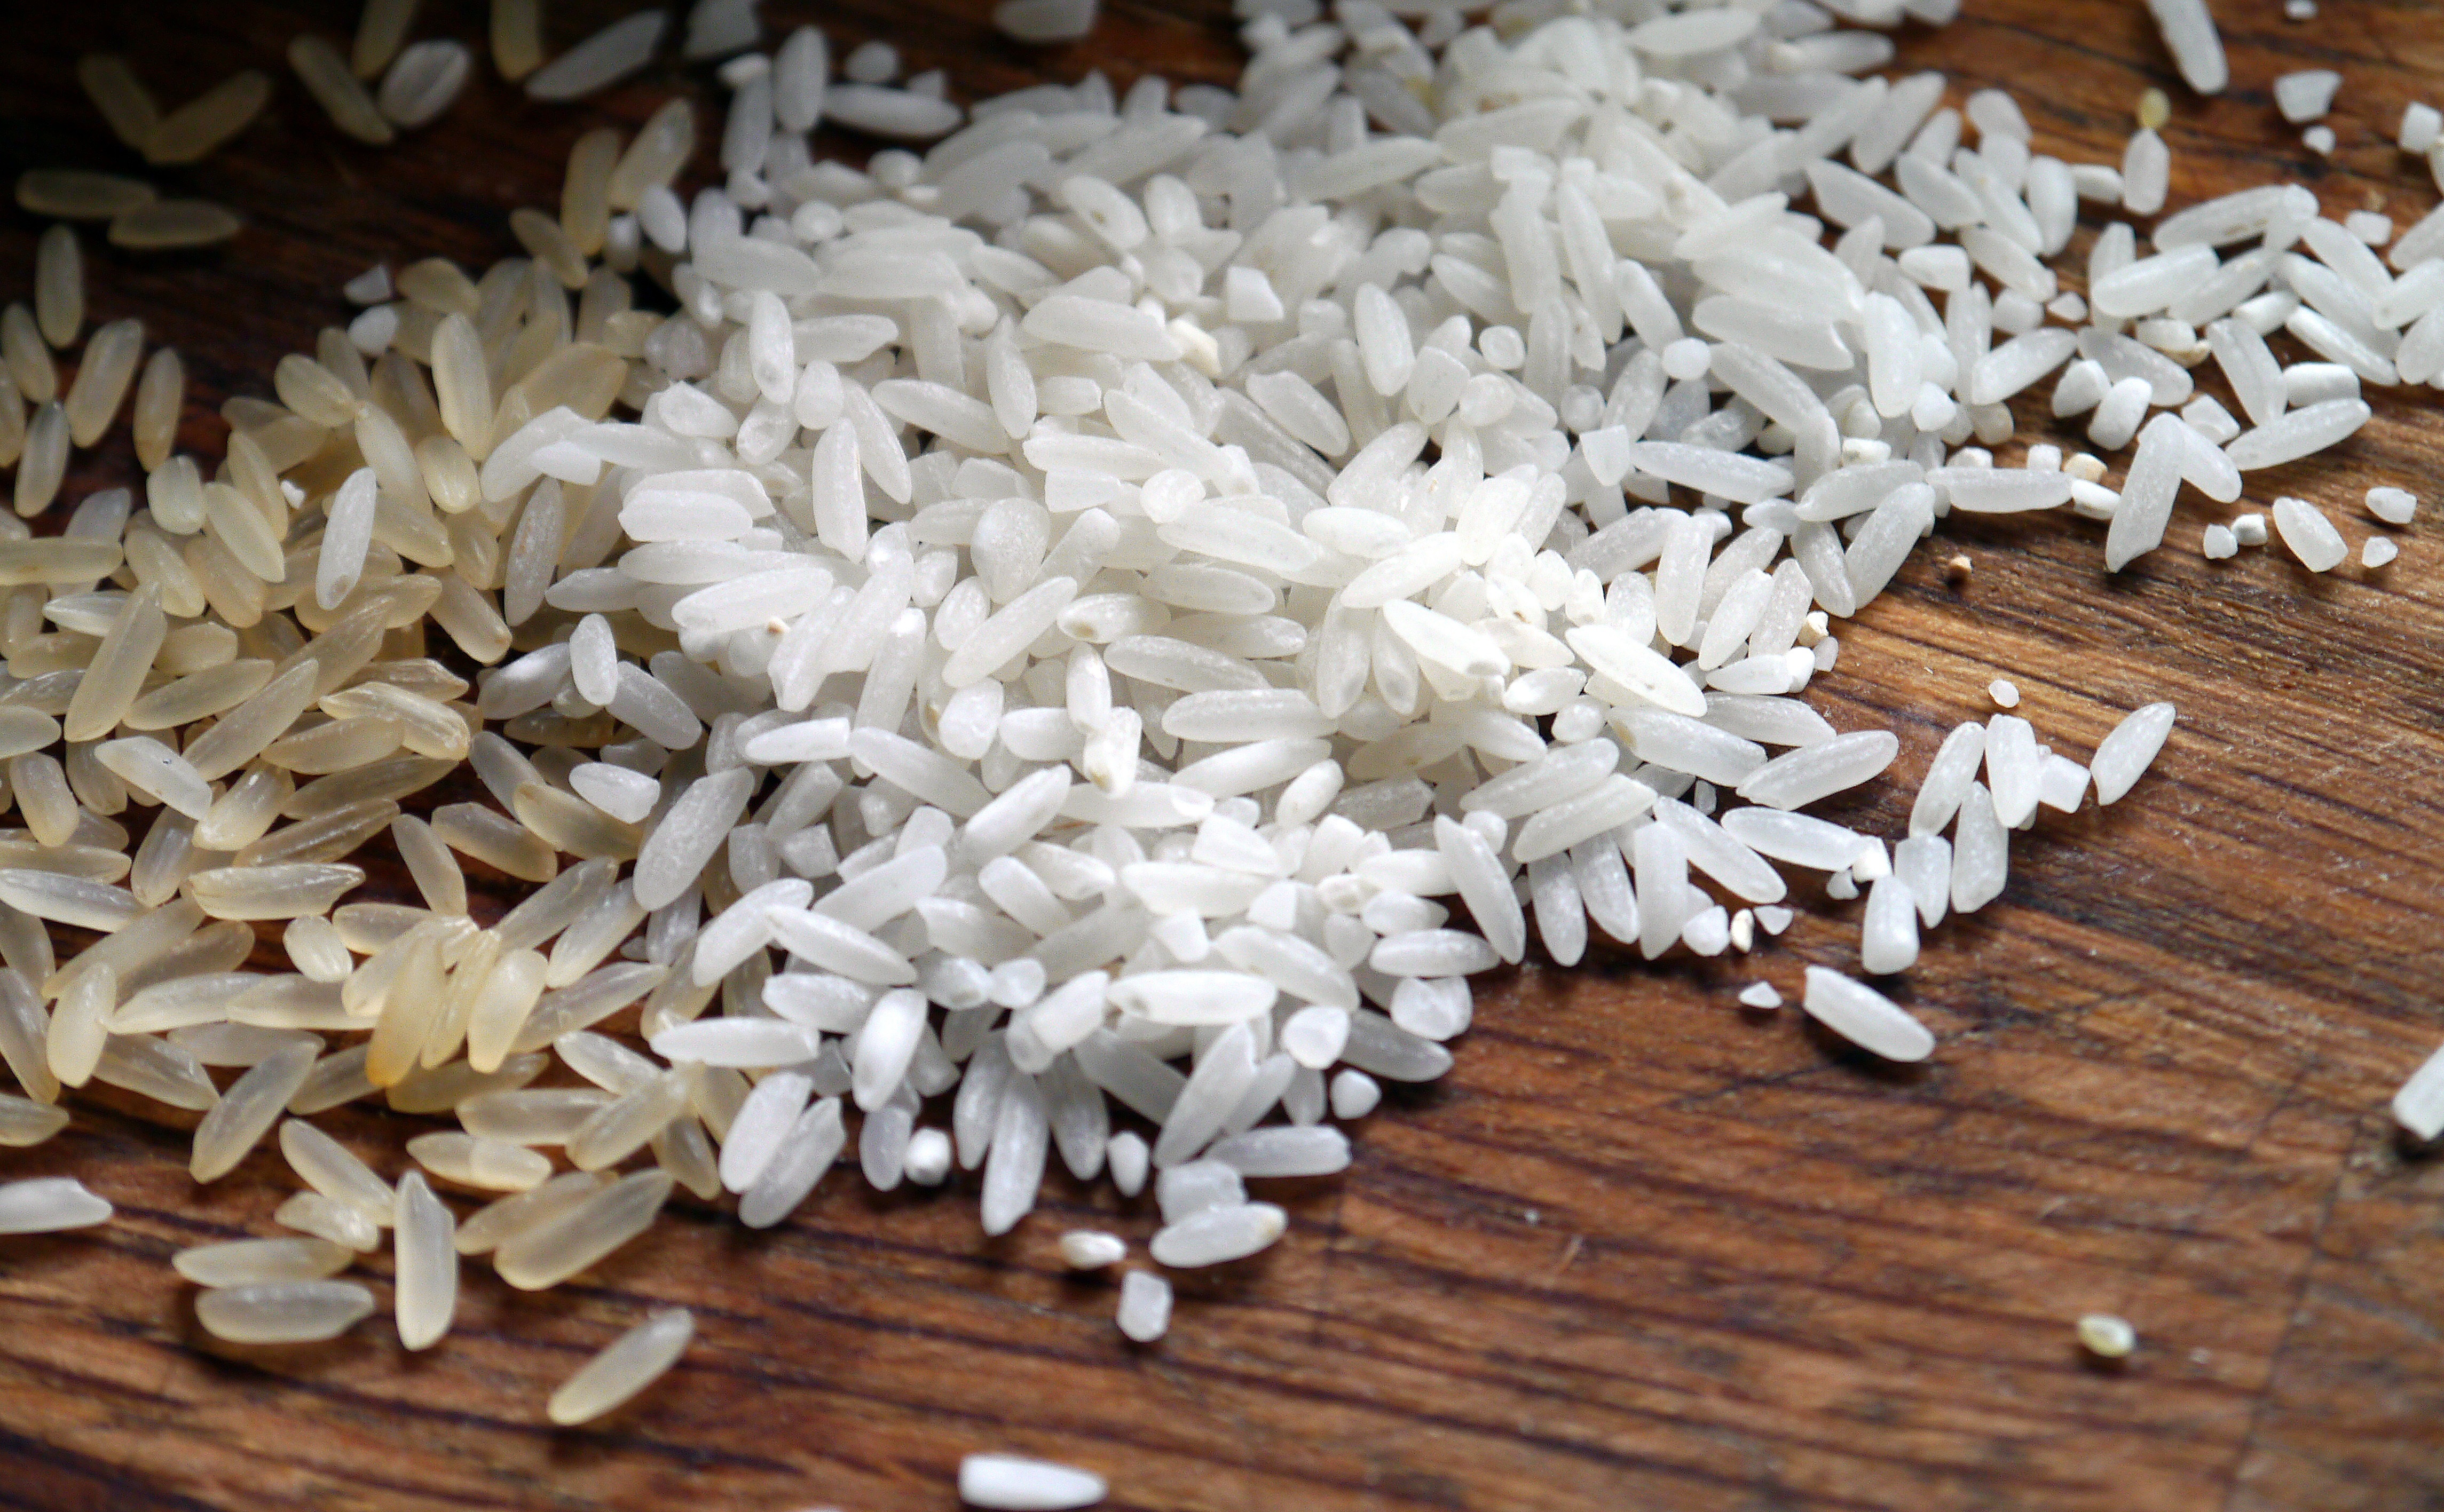
asian, meal, food, produce, healthy, lunch, cuisine, rice, dinner, raw, diet, traditional, commodity, jasmine rice, white rice, grass family, food grain